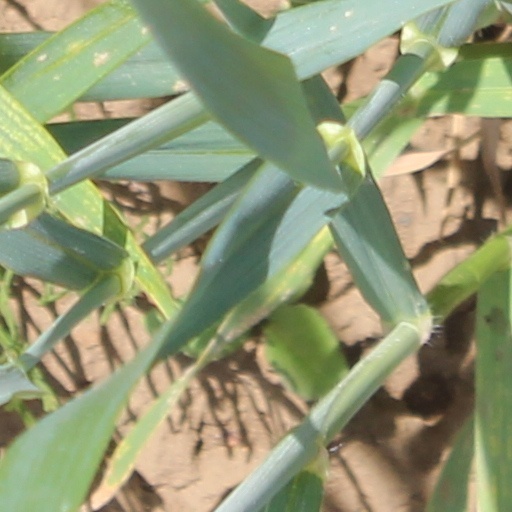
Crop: wheat